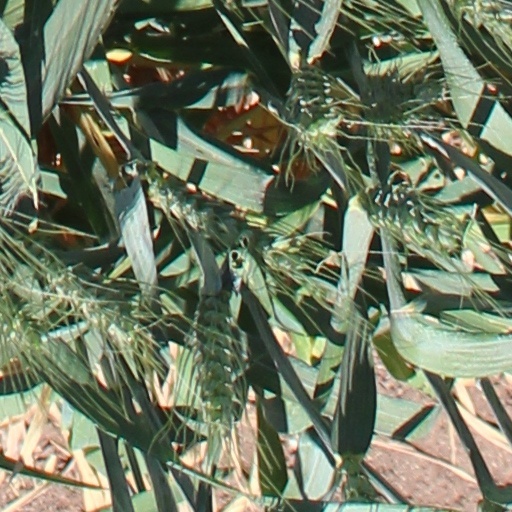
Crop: wheat